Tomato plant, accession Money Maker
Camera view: tilt-top (135 deg); turntable rotation: 330 degrees
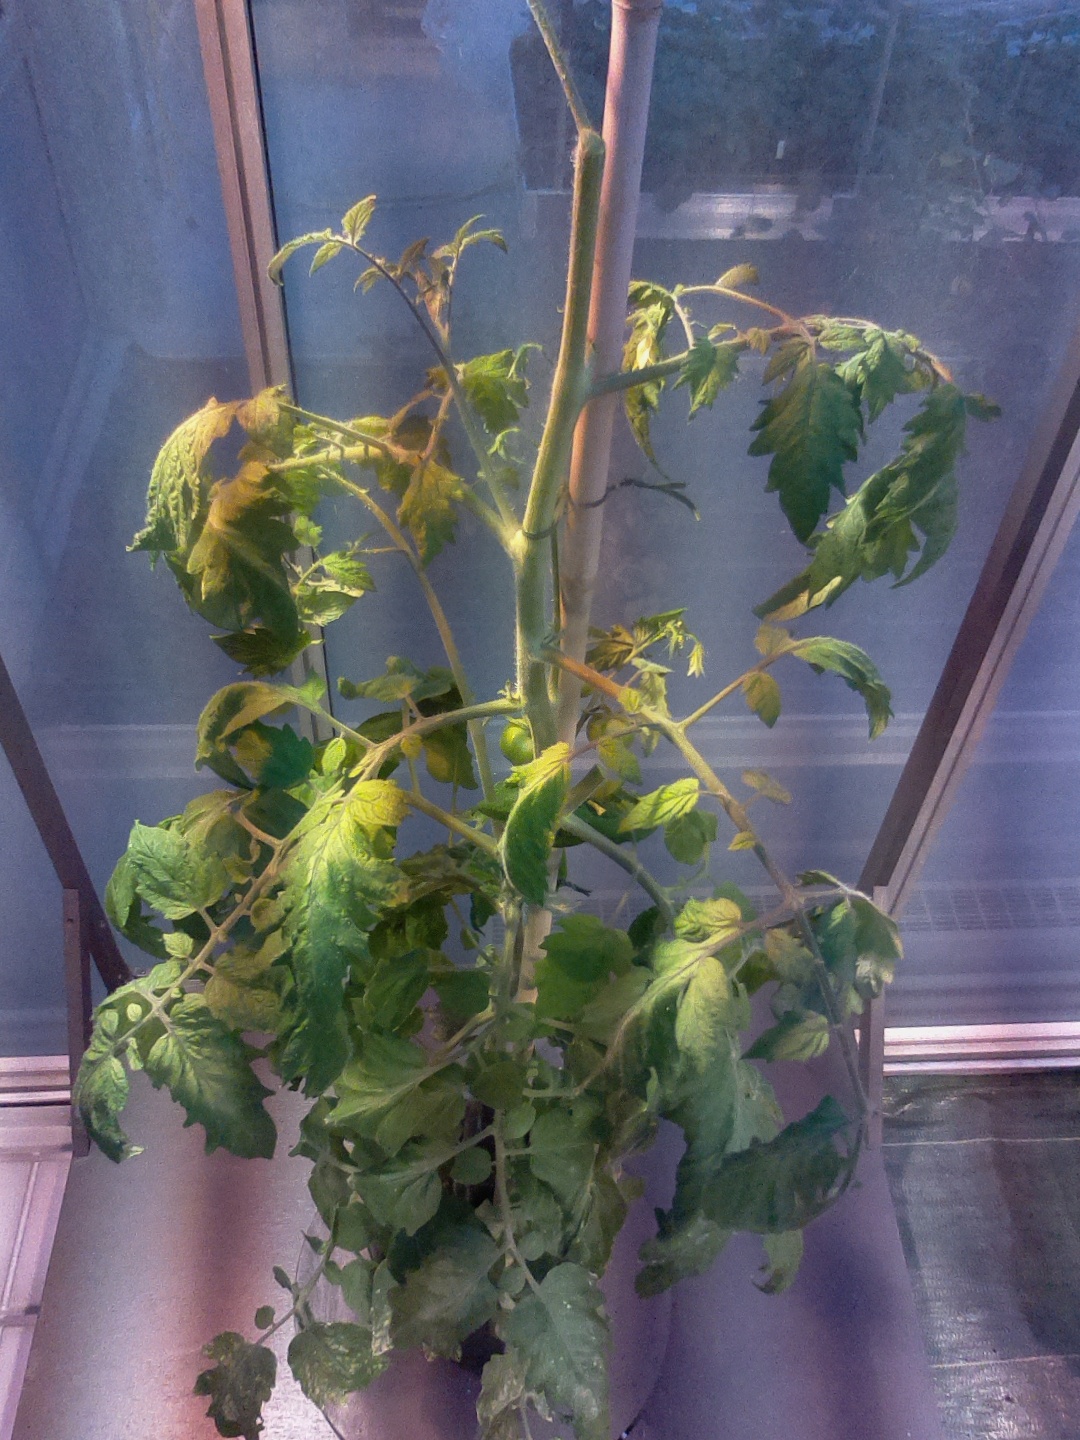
BBCH growth stage 71: 10%-20% of final fruit size